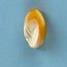
Maize quality: Good